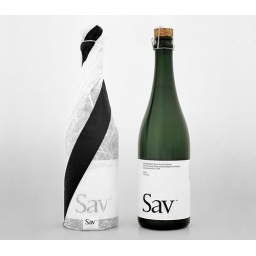
Modern wine bottle with liberal use of white space to let the typography breath by itself.